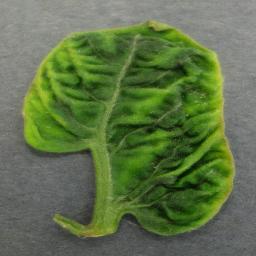
Label: Tomato___Tomato_Yellow_Leaf_Curl_Virus